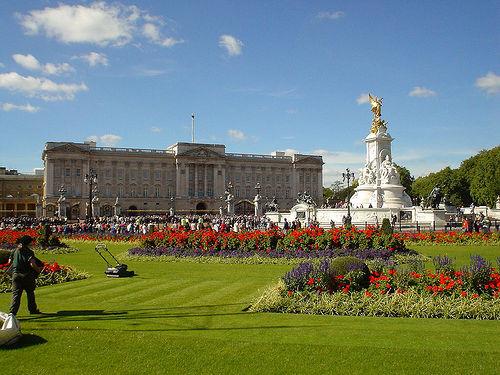
Weather: sun or clear